Annisokay

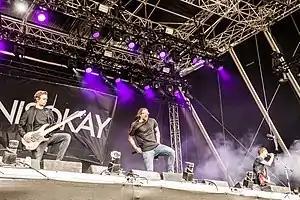
Annisokay at Rockharz Open Air 2018

Annisokay (stylized as annisokay, pronounced "Ann is okay") is a German post-hardcore band from Halle, Saxony-Anhalt.